Wōdejebato

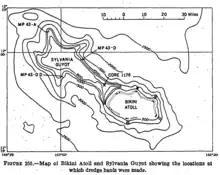
See caption

The seamount lies at a depth of and is about long with a flat top that narrows southeastward from over to less than . The surface of the flat top slopes inward and is covered by small depressions and knobs with an average relief of about as well as ripple marks. The flat top is surrounded by a ridge, which has a width of and an average height of . On its northern and northeastern side, this ridge is in turn surrounded by another wide slightly raised ridge. The flat top has been interpreted as a lagoon surrounded by reefs which form the inner ridge; the outer ridge appears to be a pile of skeletal sand rather than a reef and may be a spit formed by reworked material. Small mounds, probably of biological origin, are found at the margins of the seamount.